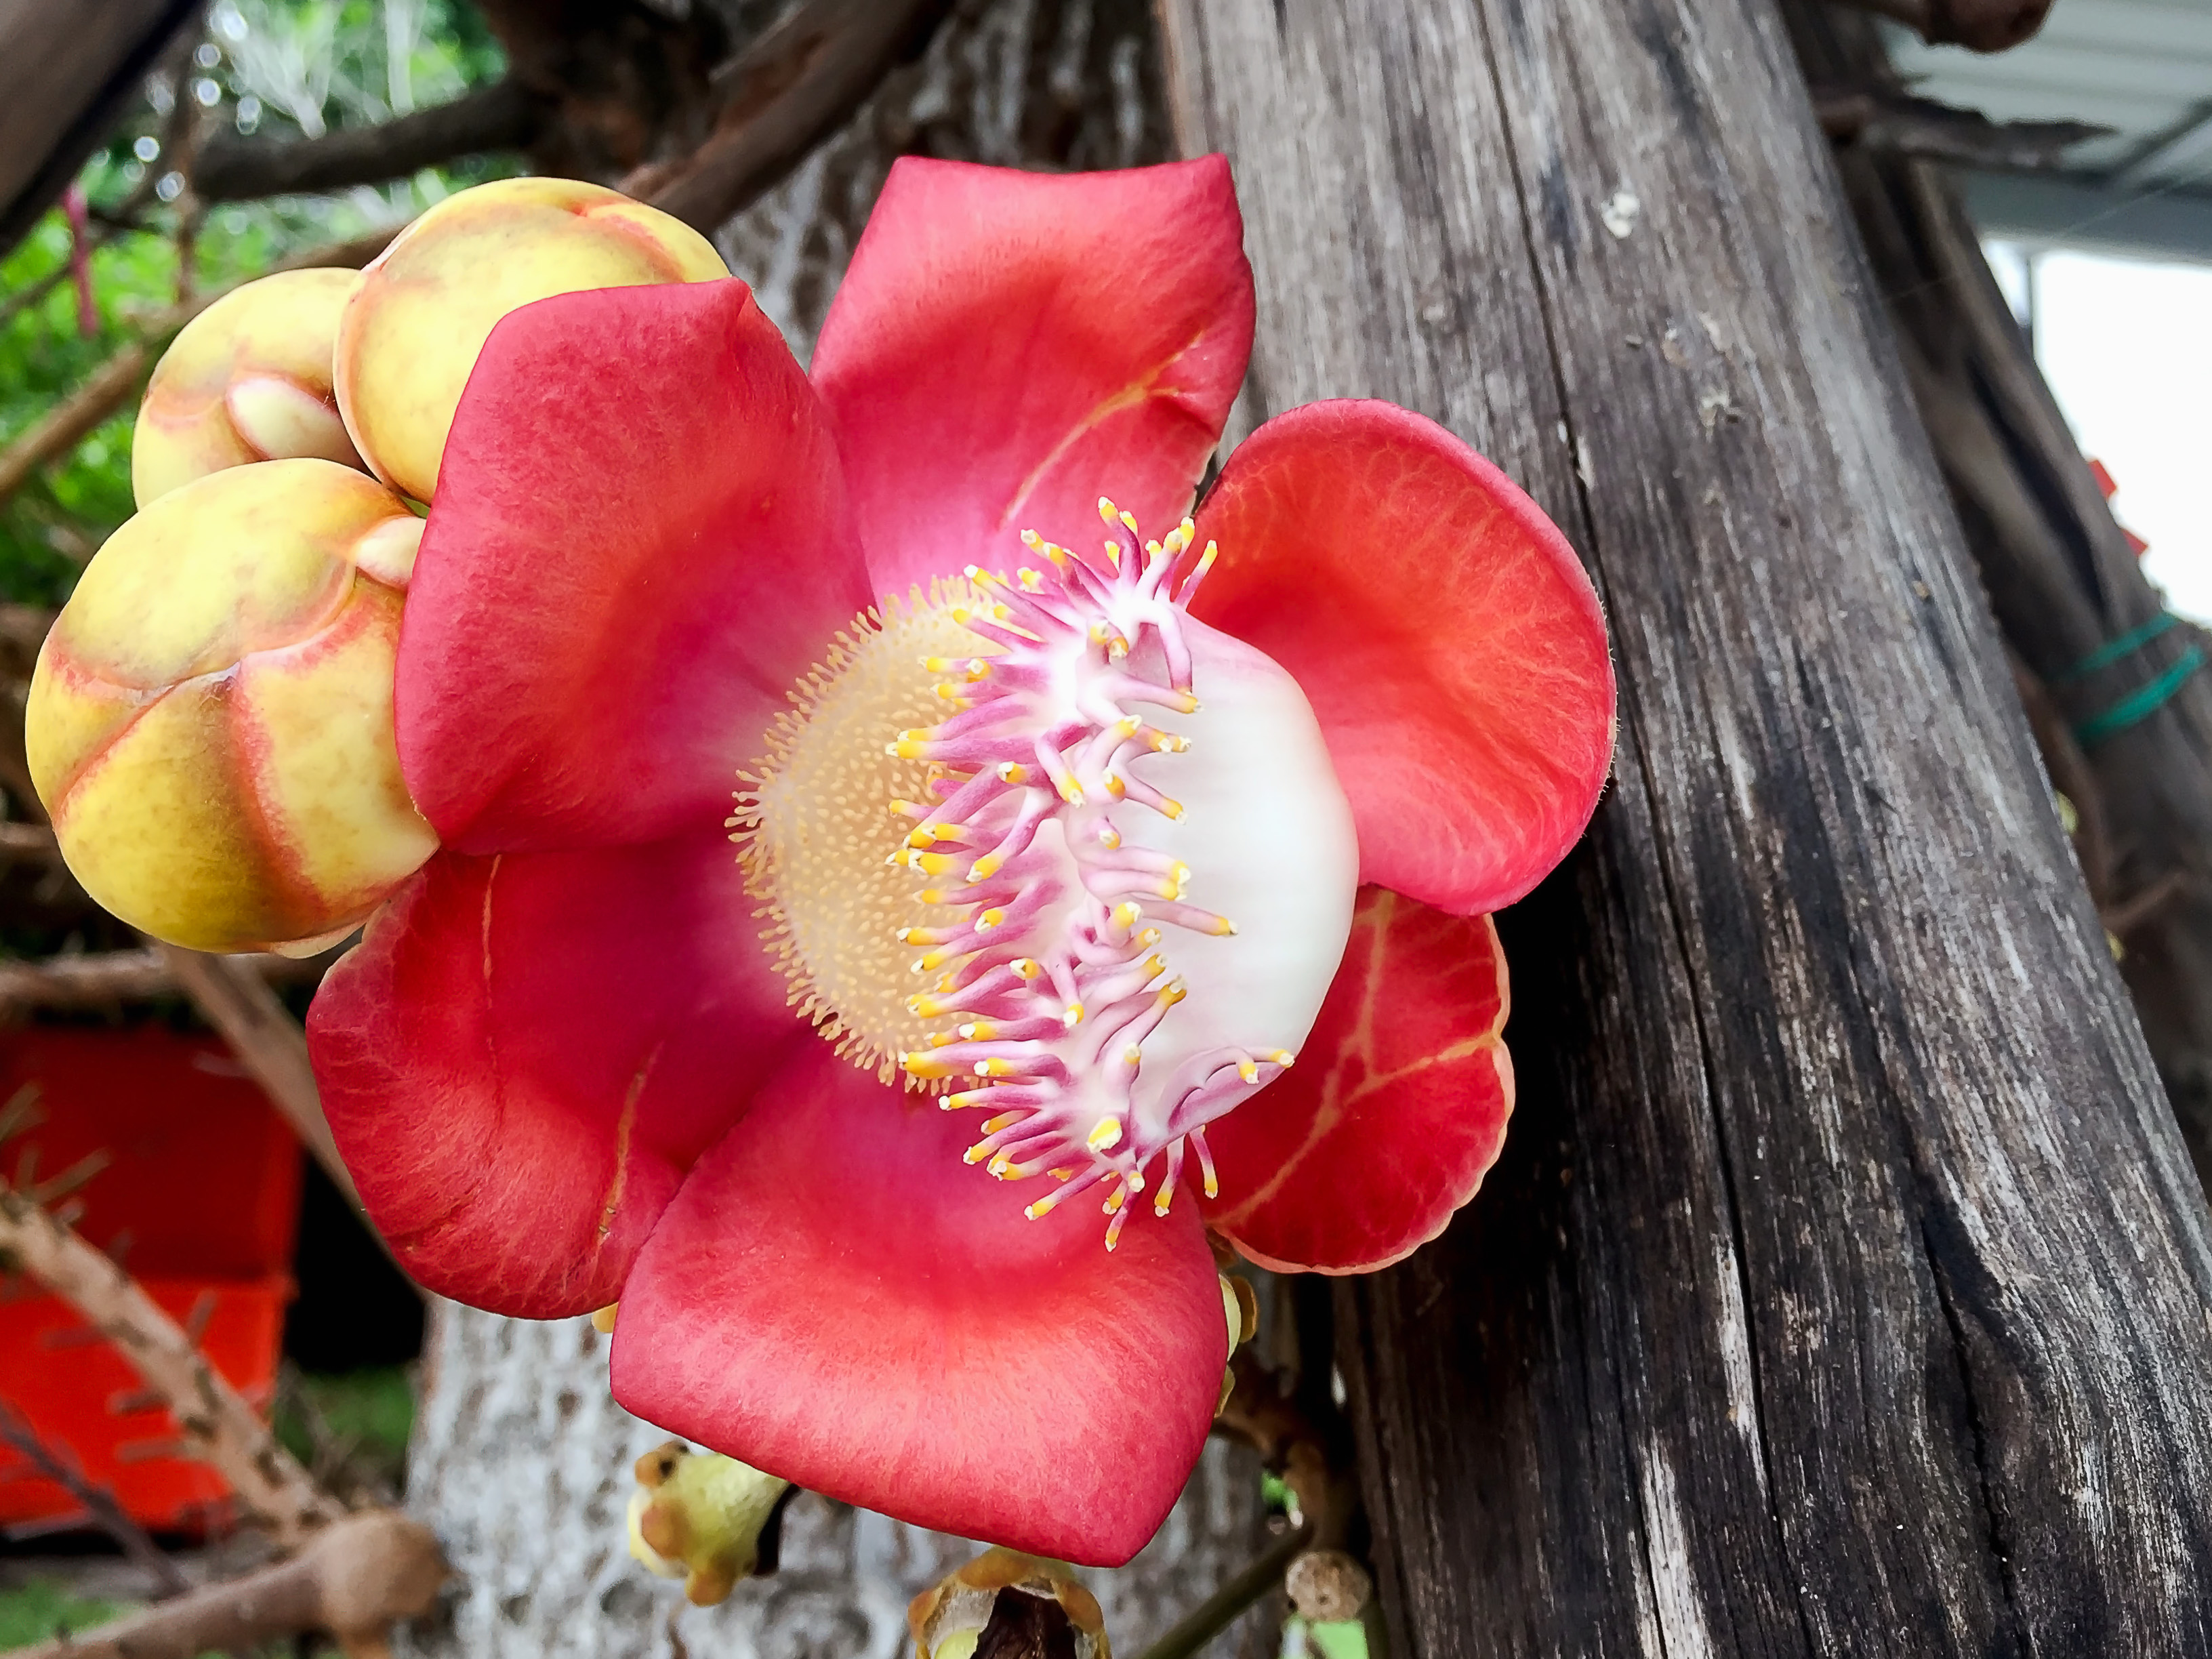
abstract, background, beautiful, beauty, bloom, blossom, blurry, botany, closeup, color, detail, flora, floral, flower, freshness, garden, green, leaf, macro, natural, nature, petal, plant, red, spring, summer, white, pink, flowering plant, couroupita, cannonball tree, lecythidaceae, theaceae, camellia, japanese camellia